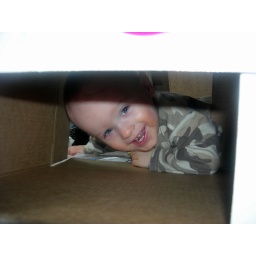
Playing in the box that his new booster seat came in.